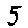
Label: 5